Arthur Wellington Clah

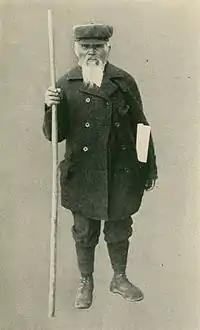
Arthur Wellington Clah

Arthur Wellington Clah (1831–1916) was a Canadian First Nations employee of the Hudson's Bay Company at Lax Kw'alaams (Port Simpson), B.C., known for having written extensive journals detailing his life and that of others in the settlement in the late 19th century. He was an hereditary chief in the Tsimshian nation, an anthropological informant, and a Methodist missionary.